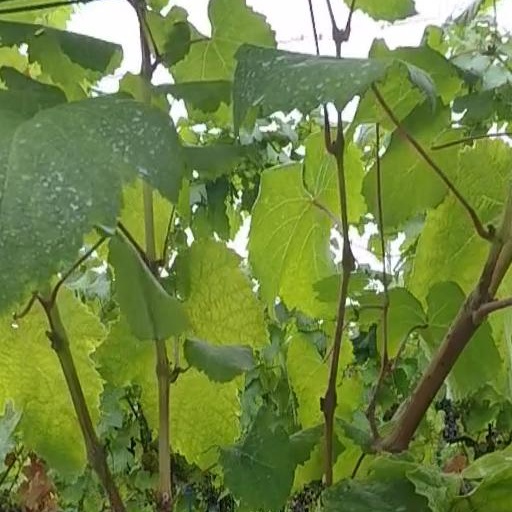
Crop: grape